Ivan Alexeyevich Gagarin

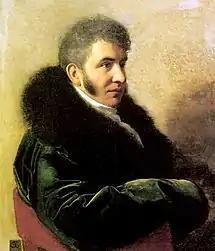
Ivan Alexeyevich Gagarin; portrait by Orest Kiprensky (1811)

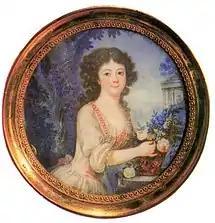
His first wife, Elizaveta; miniature by A. F. G. Viollier (1750-1829)

Ivan Alexeyevich Gagarin (16 September 1771, Moscow12 October 1832, Moscow) was a Russian Imperial Senator and Active Privy Councillor, from the princely Gagarin family.